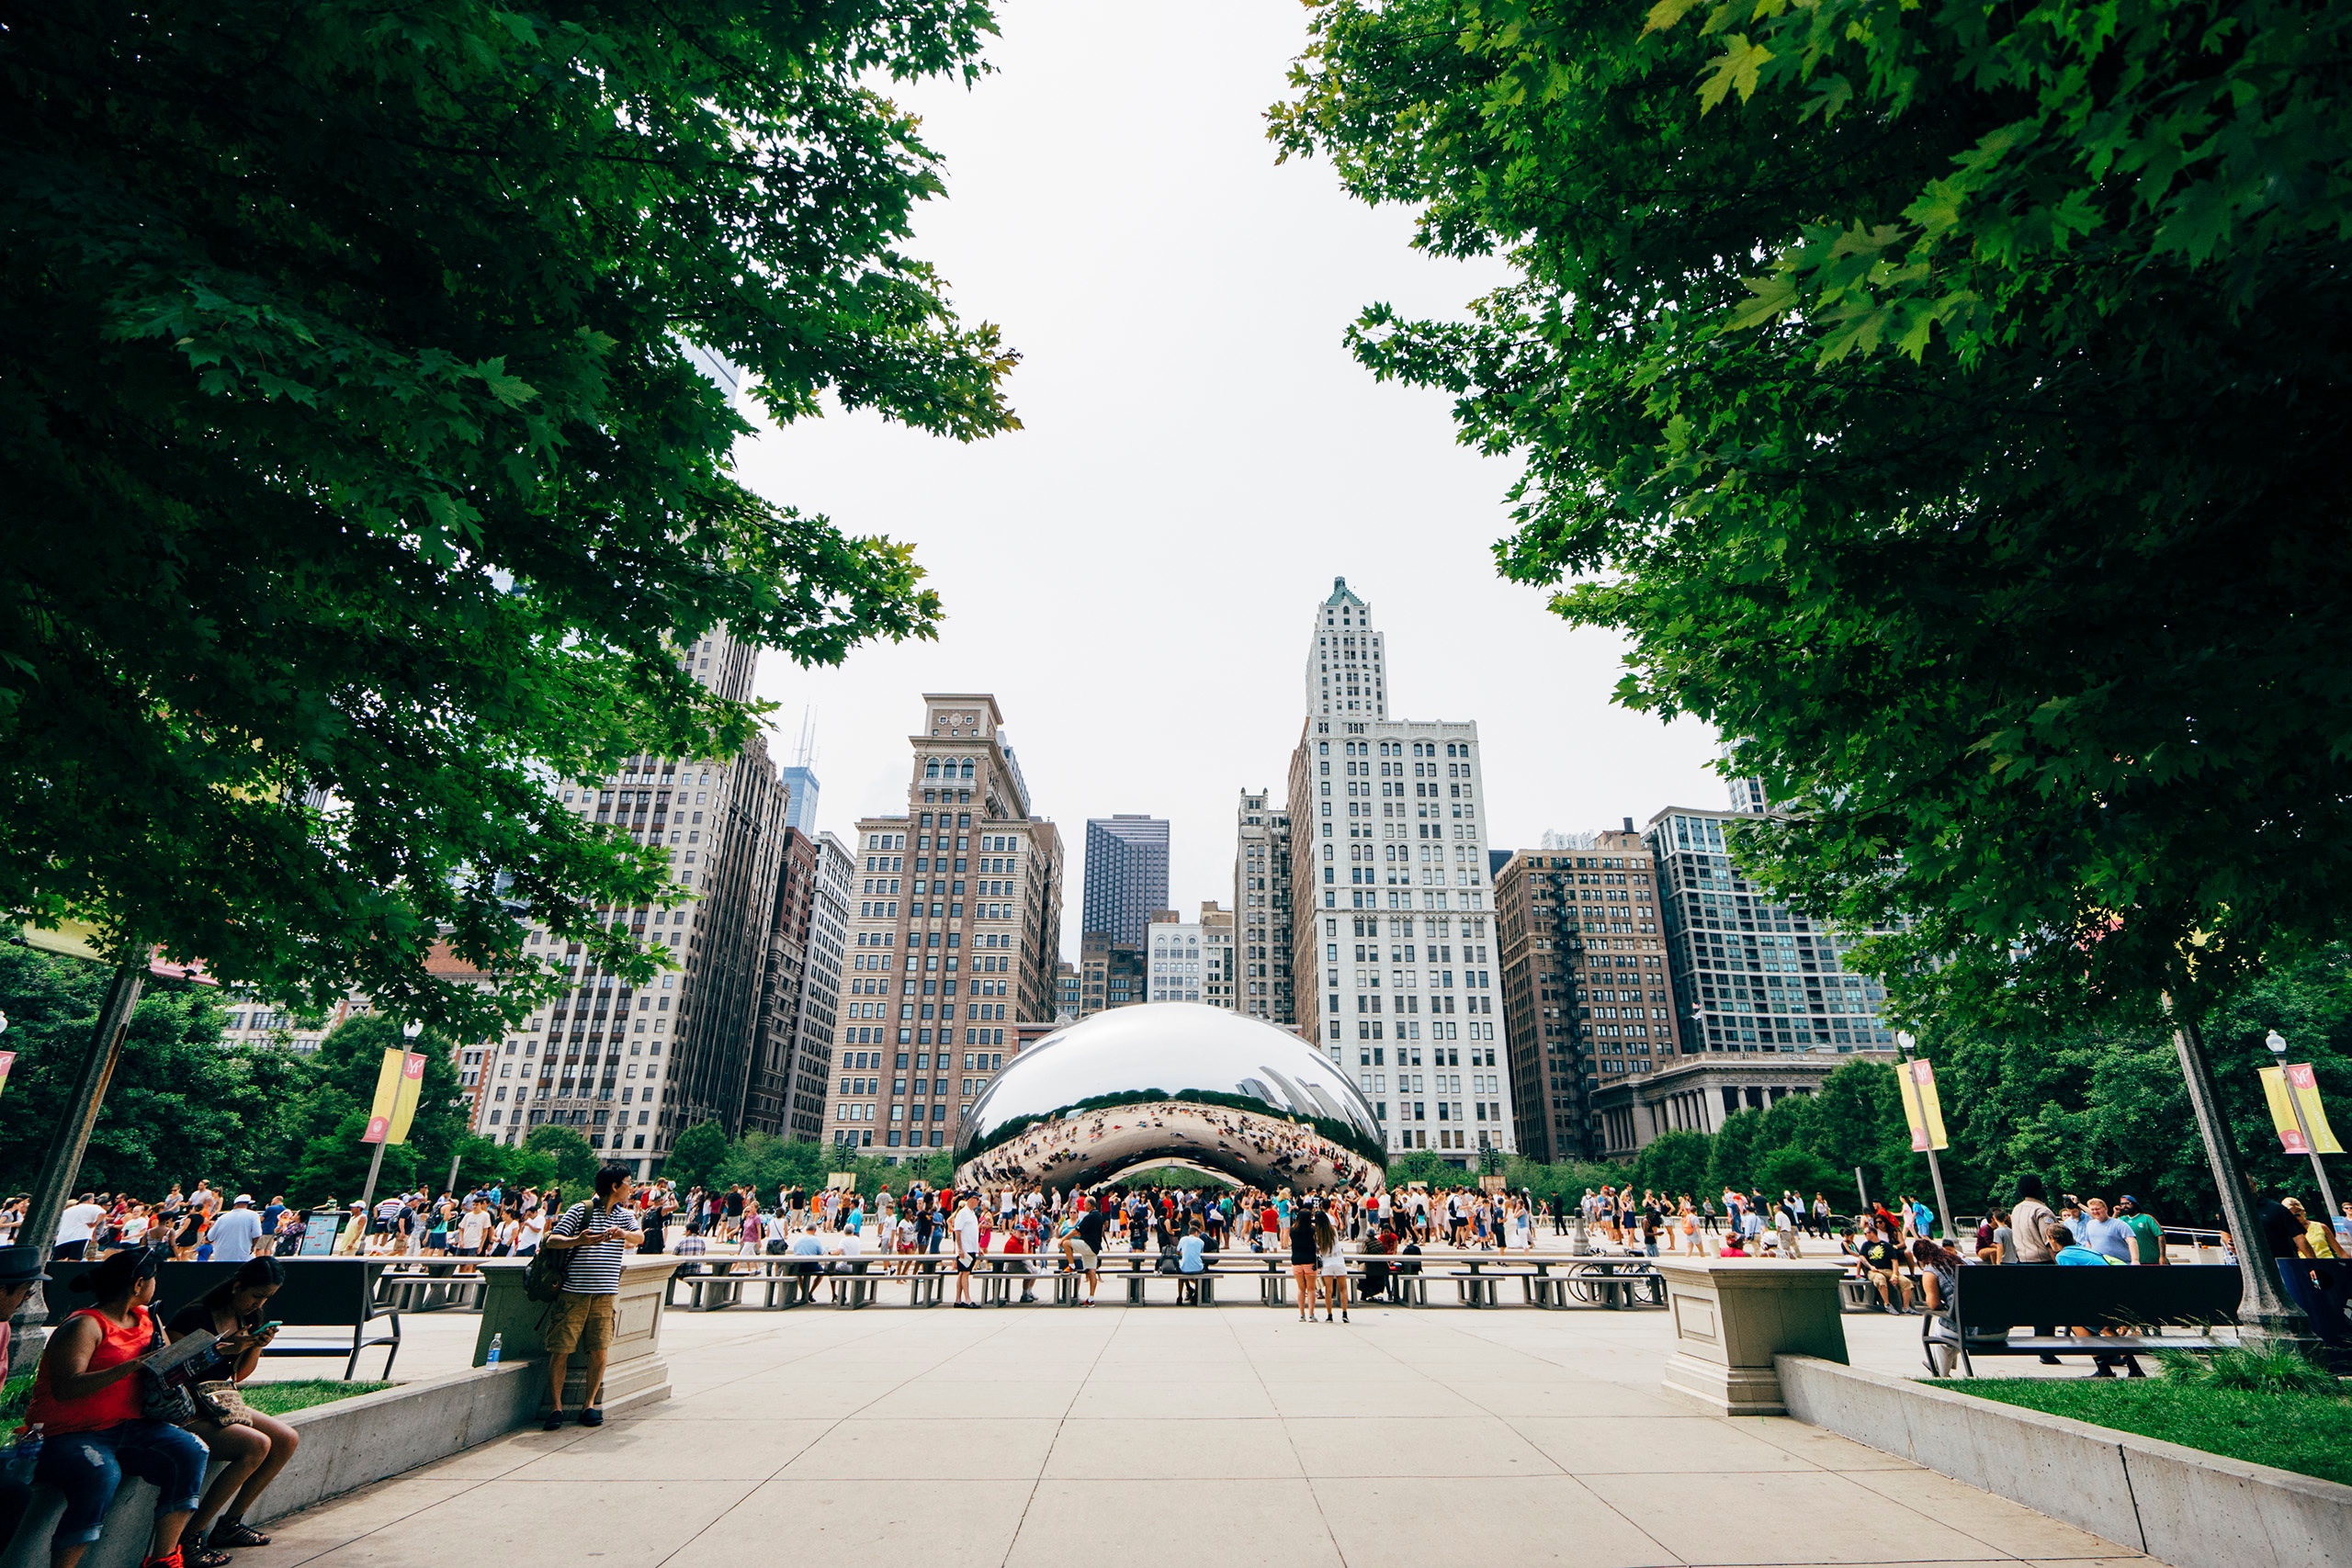
tree, city, skyscraper, cityscape, downtown, plaza, park, landmark, town square, metropolis, neighbourhood, urban area, human settlement, metropolitan area